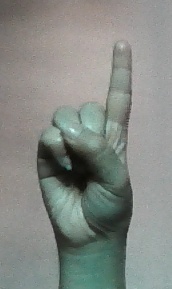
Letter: bb